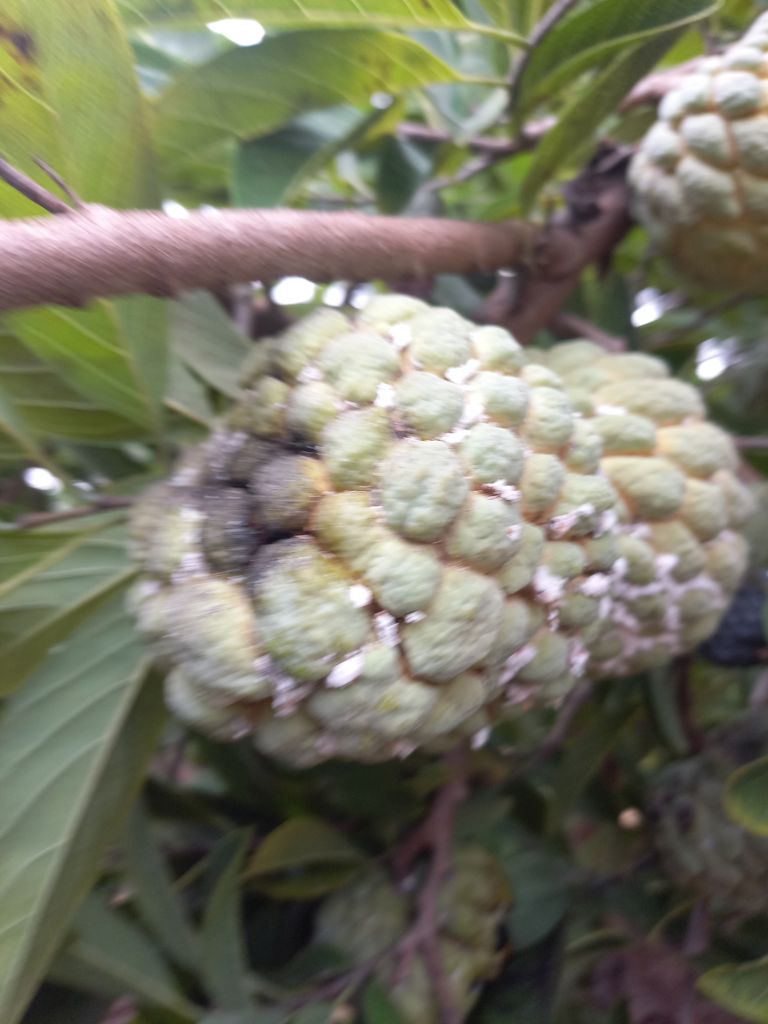
Disease label: Diplodia Rot